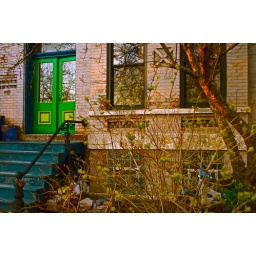
sunrise upon house with green door wicker park, chicago